Tampereen Pyrintö (basketball)

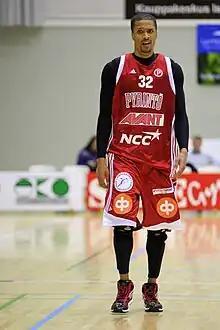
Damon Williams, Pyrintö all-time statistical leader in multiple categories.

All numbers are hanging in the rafters of the home arena, but current players can still play with them excluding Williams′ #32.